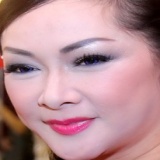
ca sĩ Như Quỳnh